Answer in natural language. Which point is closer to the camera taking this photo, point B  or point C? Choose between the following options: B or C
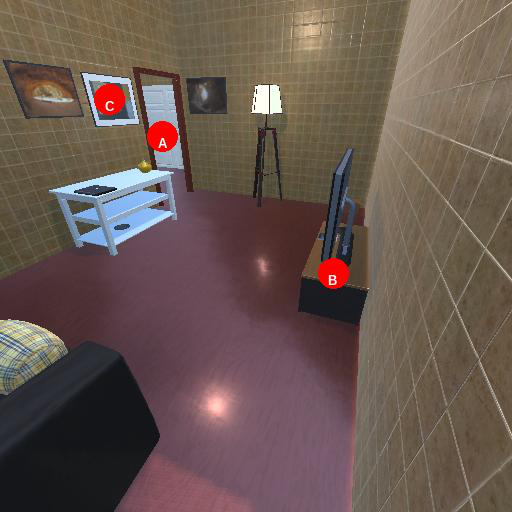
<answer>B</answer>